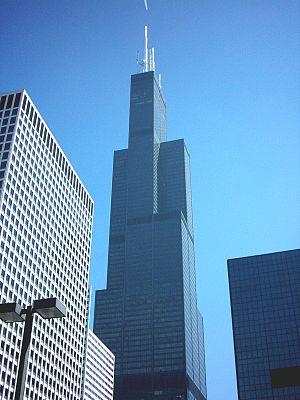
Langelot et le Gratte-ciel est le cinquième roman de la série Langelot par le Lieutenant X. Ce roman a été édité pour la première fois en 1967 dans la Bibliothèque verte et porte le numéro 318 de la collection.
La Willis Tower est un gratte-ciel américain situé à Chicago, dans l'État de l'Illinois, achevé en 1973 et œuvre de l'architecte Bruce Graham. Il a été le plus haut immeuble du monde pendant 25 ans, et des États-Unis pendant 40 ans, avant d'être dépassé en 2013 par le One World Trade Center à New York. Il est à ce jour le deuxième plus haut immeuble du continent américain et de l'Hémisphère ouest. Il se trouve au 233 South Wacker Drive dans le secteur financier du Loop.
United Airlines est une compagnie aérienne américaine. Avec 86 852 employés et 1 262 avions, elle est la plus importante compagnie aérienne au monde selon CAPA et Innovata. Elle fait partie du groupe United Continental Holdings, précédemment UAL Corporation, dont le siège est à Chicago. La plateforme de correspondance la plus importante est située sur l'aéroport de Chicago-O'Hare. United est l'une des compagnies fondatrices de Star Alliance, la plus grande association de compagnies aériennes du monde. Elle dessert plus de 1 000 escales dans 170 pays. United Express est une filiale spécialisée dans les dessertes régionales.
Alain Robert, surnommé « Le Spiderman français », né le 7 août 1962 à Digoin, est un grimpeur français de haut niveau, spécialisé dans l'escalade rocheuse en solo intégral puis dans l'escalade d'immeubles en solo intégral.